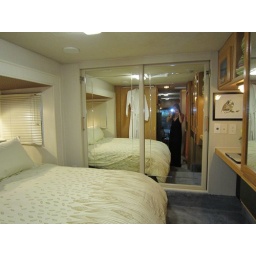
computer desk on the right next to large mirrored shelved storage area with drawers underneath